1908 LSU Tigers football team

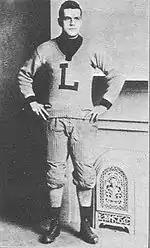
Seip

The first scoring drive was highlighted by a 14-yard pass from Fenton to Little Stovall, and ended with a Stovall touchdown run around left end. On LSU's second scoring drive, Lally had a 25-yard run, and Fenton eventually went around left end for the score. Before the half ended, Fenton kicked a 25-yard field goal from placement.